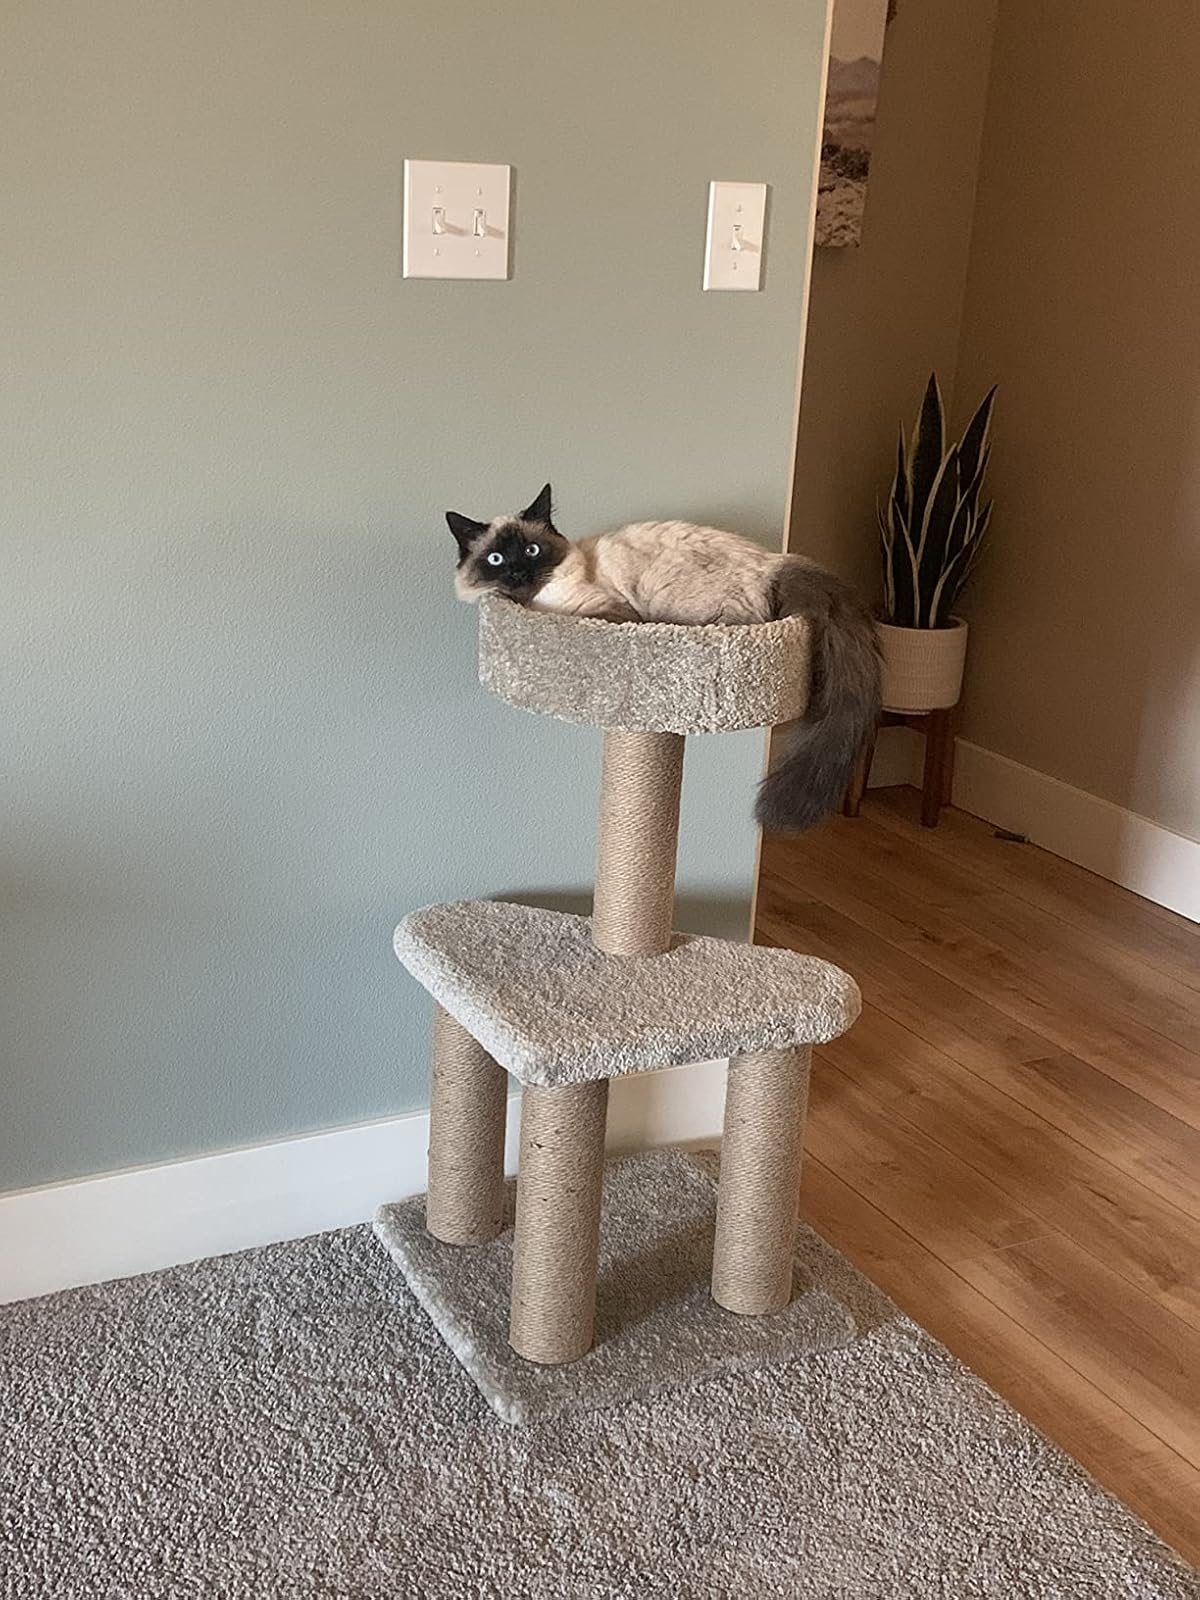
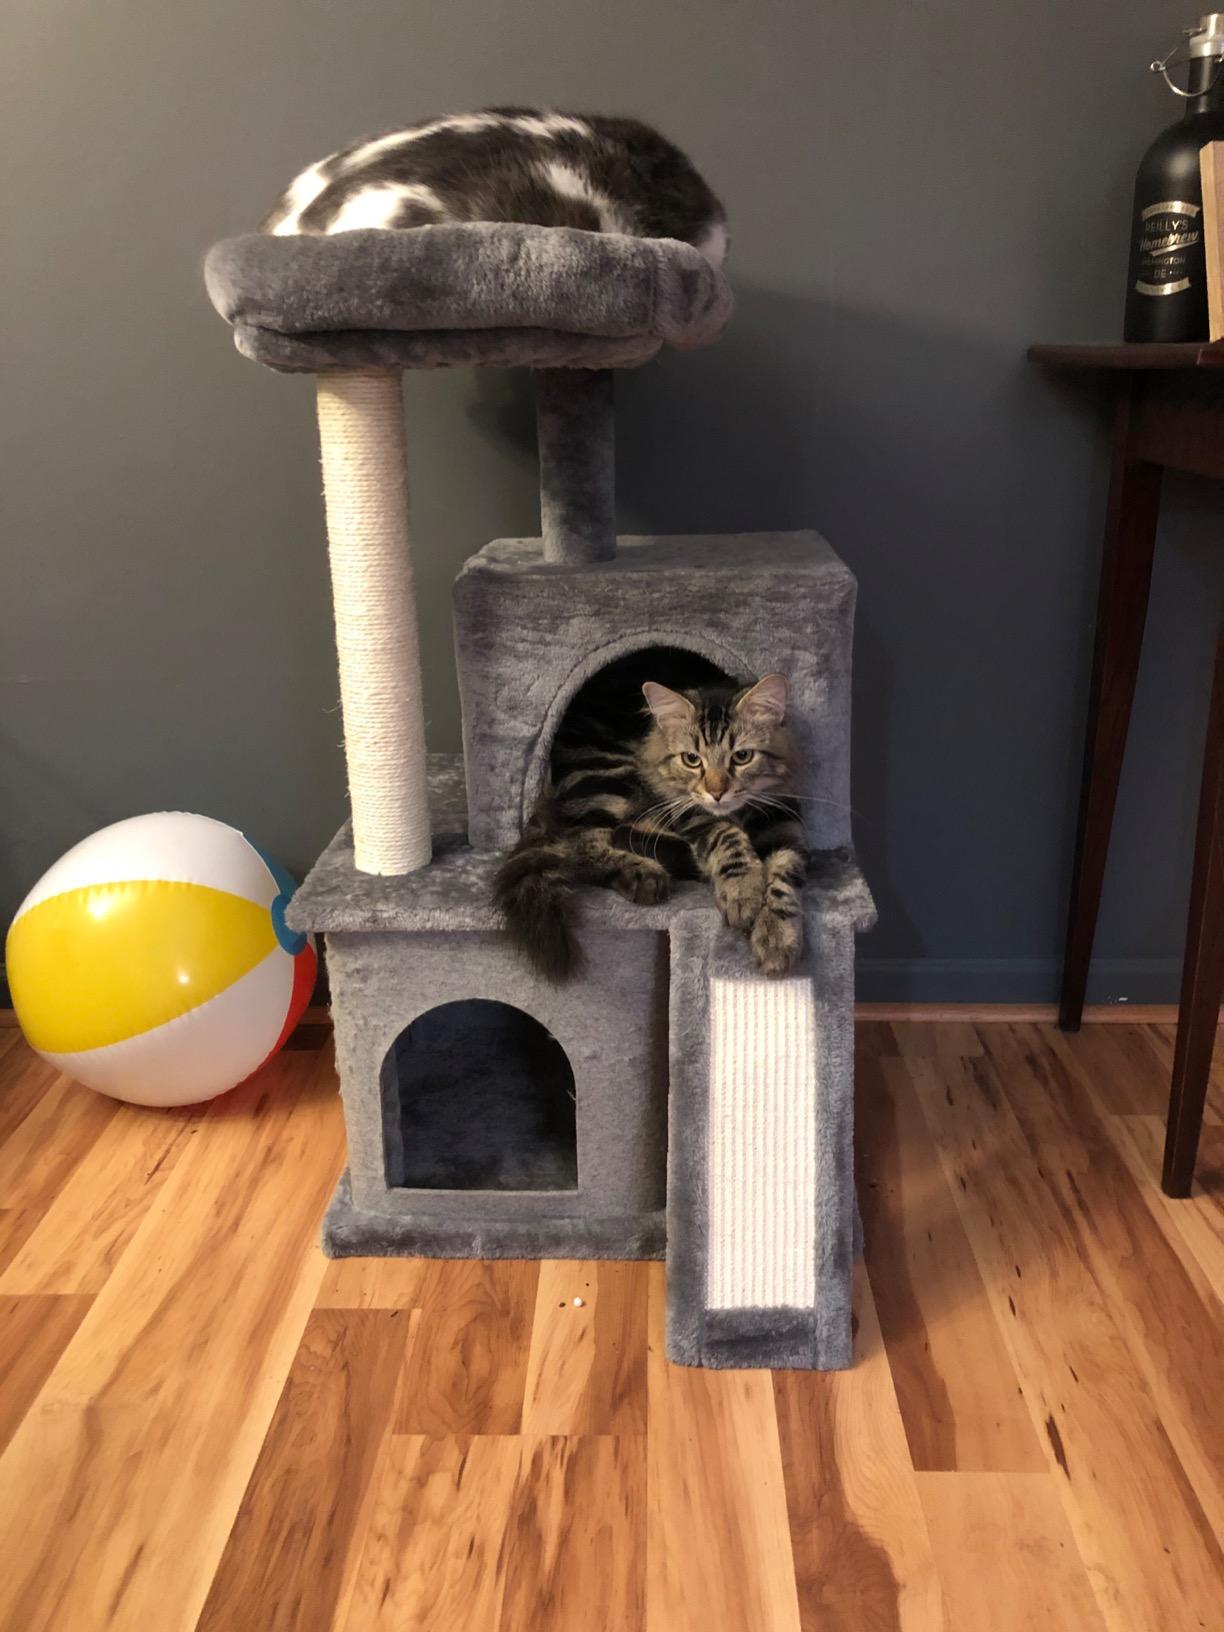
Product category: items_cat tree
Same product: no